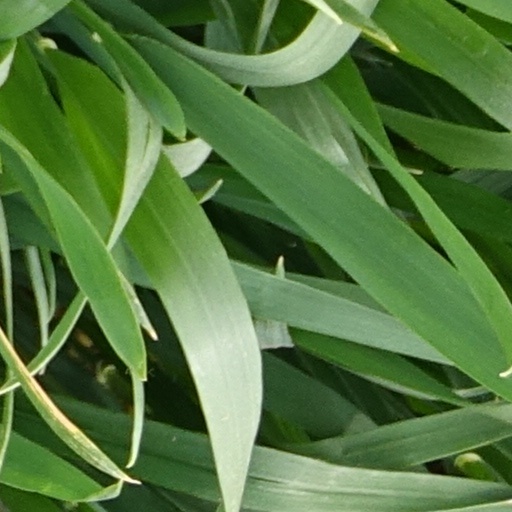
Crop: wheat